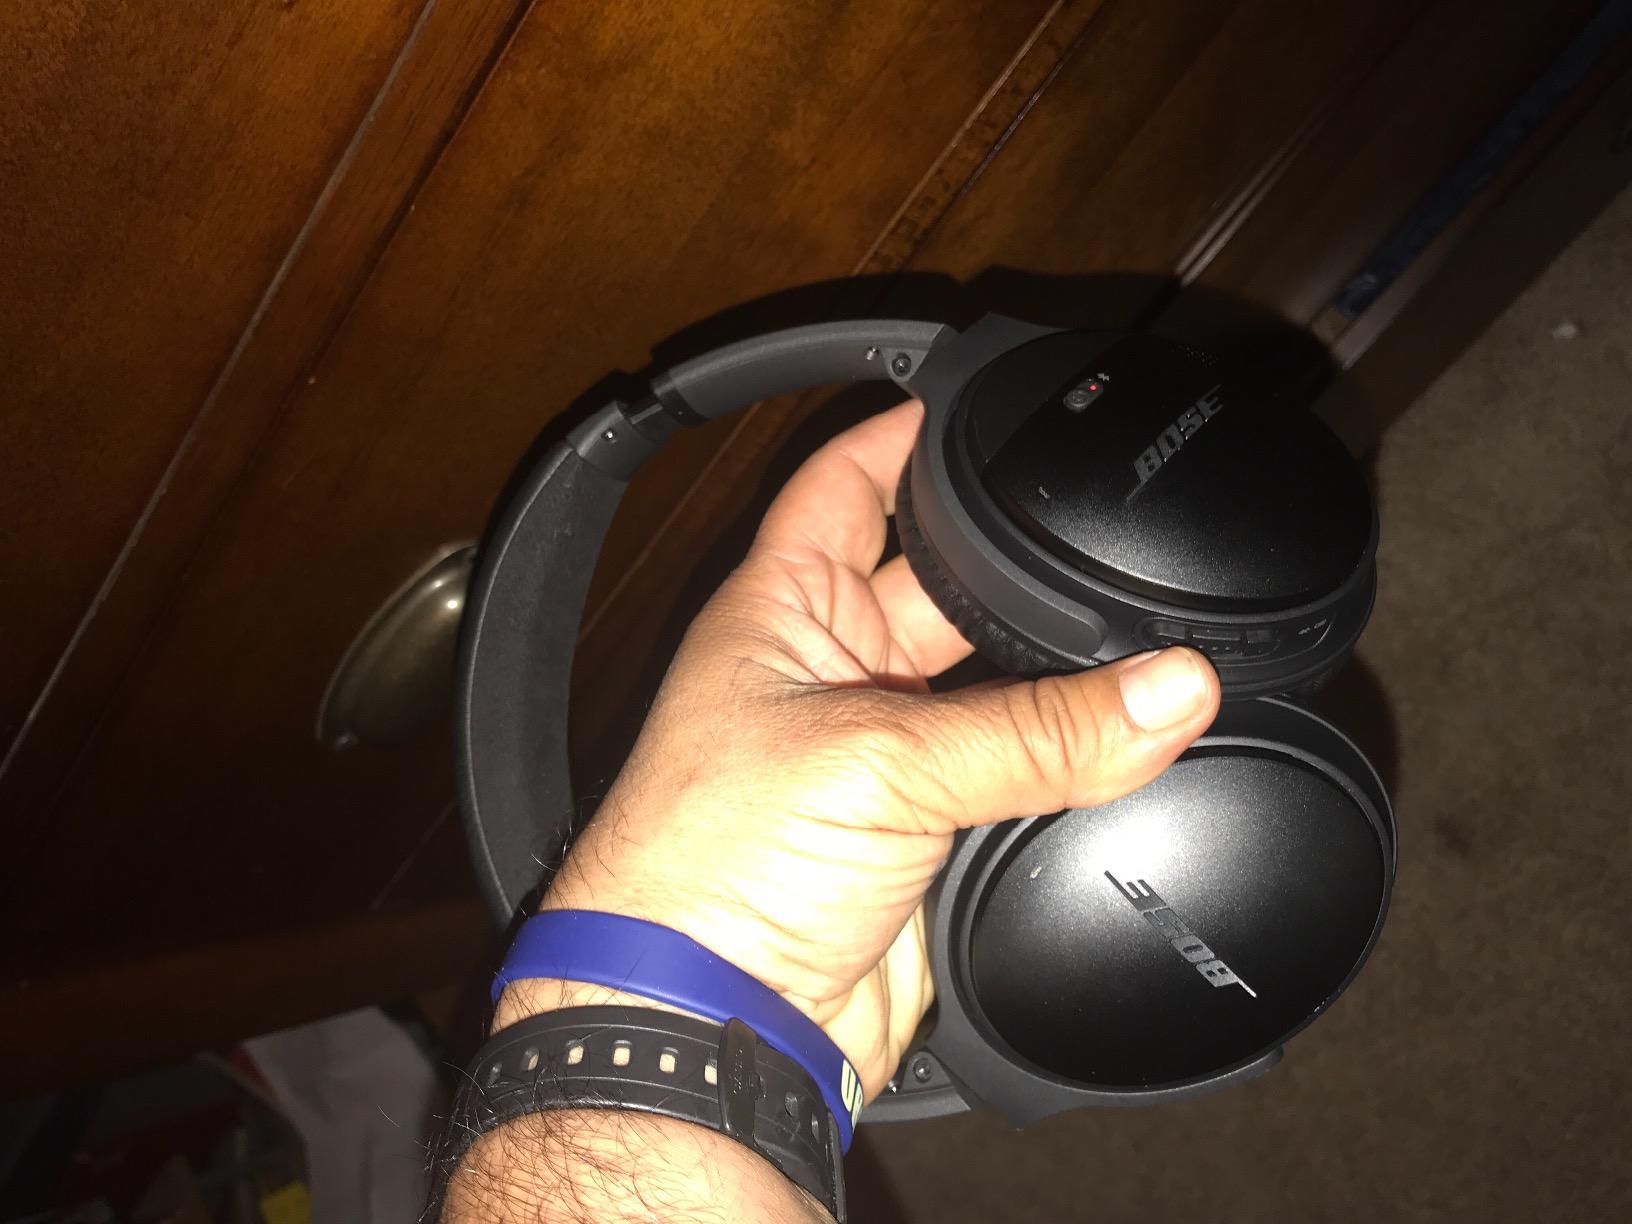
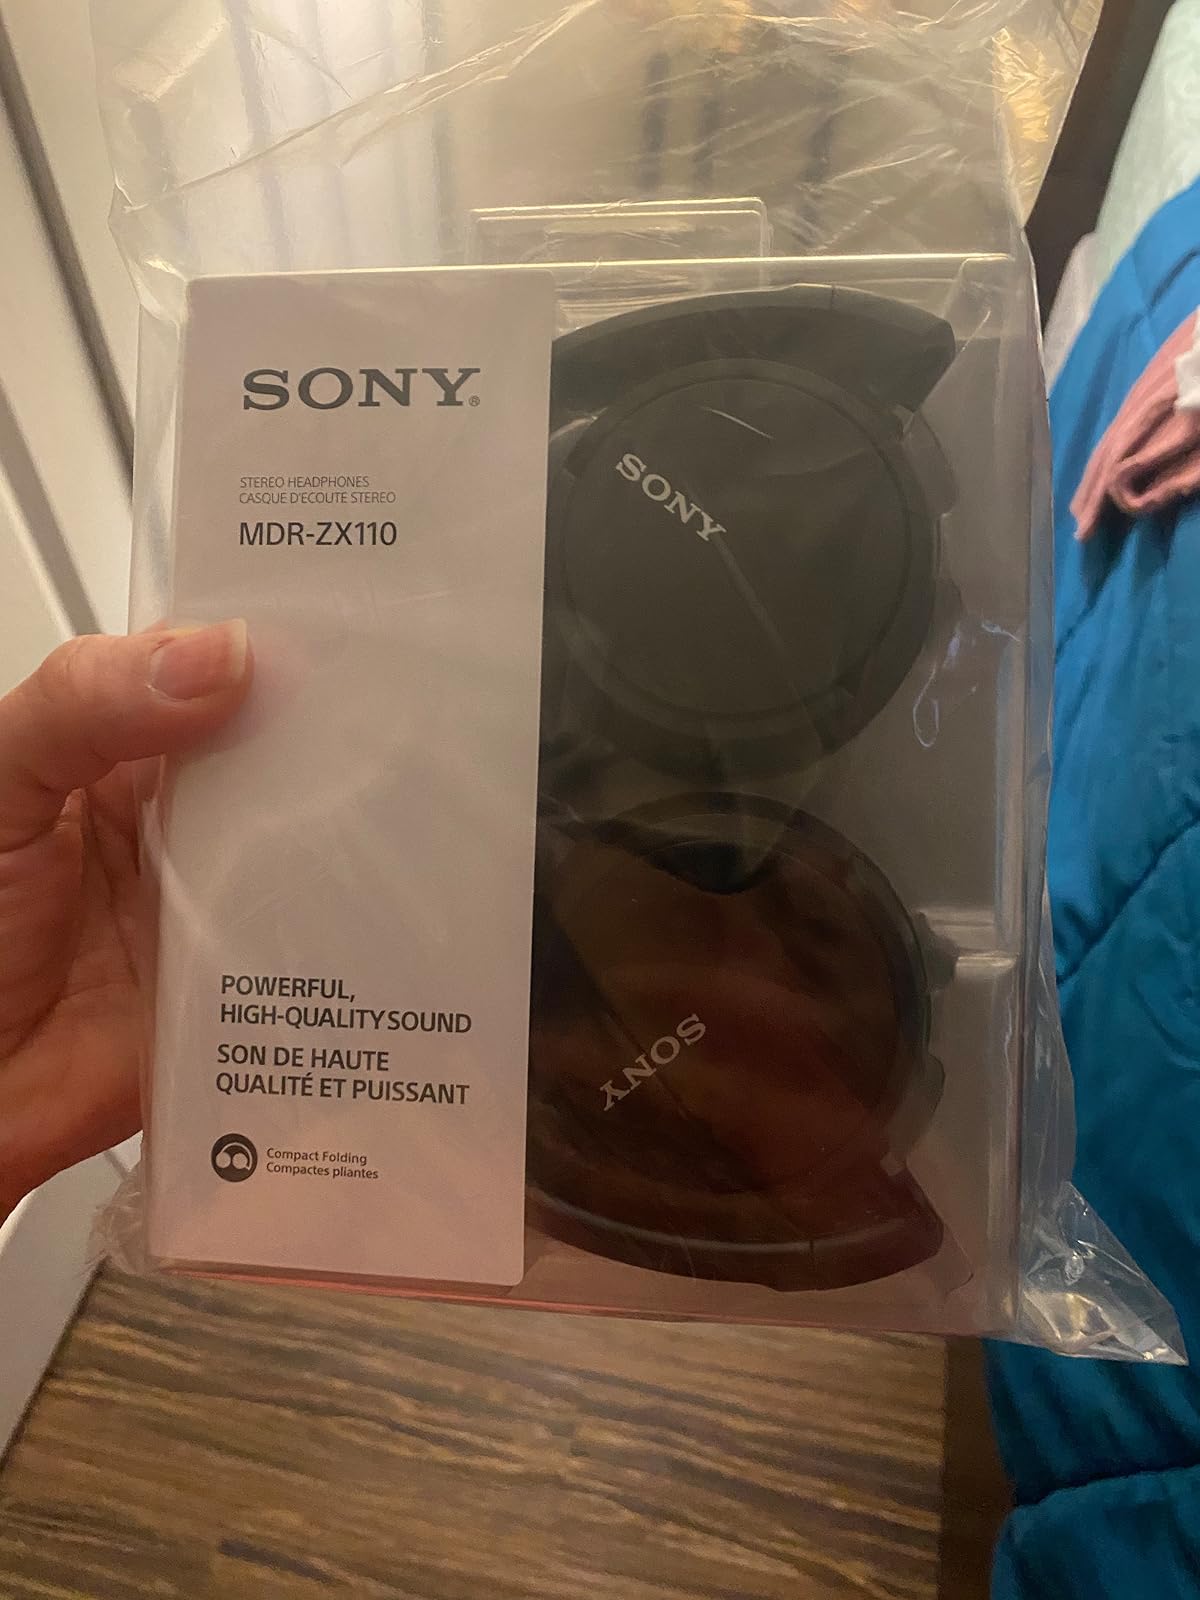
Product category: headphones
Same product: no